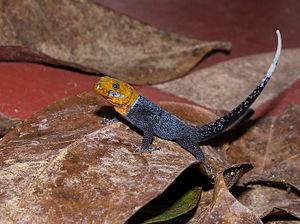
Gonatodes albogularis est une espèce de geckos de la famille des Sphaerodactylidae.